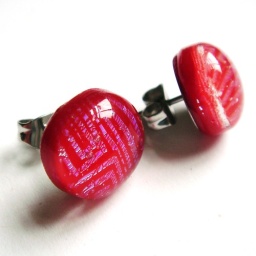
delicious red fused glass studs made by ME!